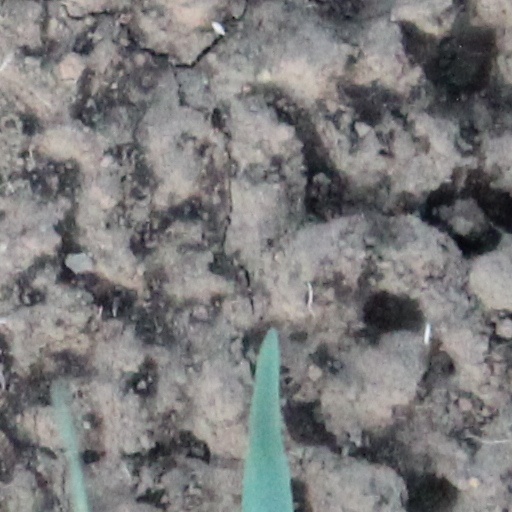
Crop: wheat